Chittoor district

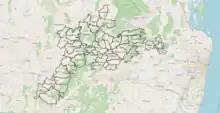
Map of the Chittoor district

The district is divided into four revenue divisions: Chittoor, Kuppam, Nagari and Palamaner, which are further subdivided into a total of 27 mandals, each headed by a sub-collector.